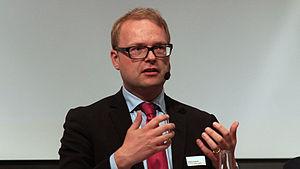
Tobias Kjell Bertil Krantz, né le 7 avril 1971 à Bankeryd, est un homme politique suédois membre du Parti du peuple - Les Libéraux.